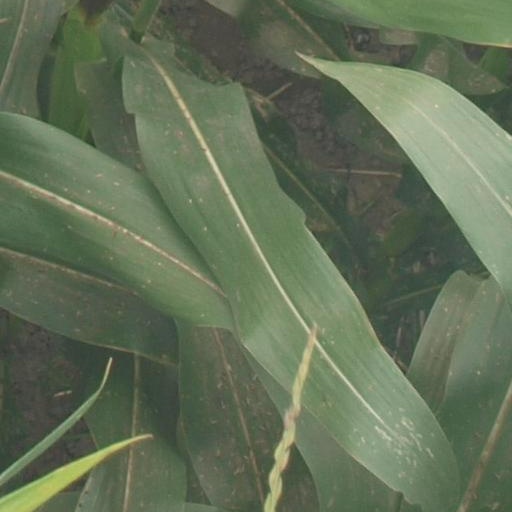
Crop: maize; corn